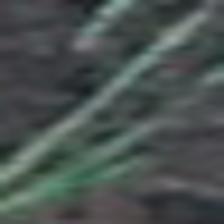
Label: single